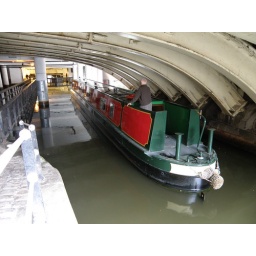
Canal boat on the Rochdale Canal, waiting under Dale Street bridge to descend the next lock.